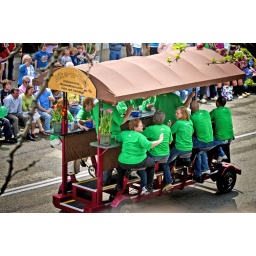
Riding the bar bike in the Tulip Time parade, downtown Holland, Michigan.